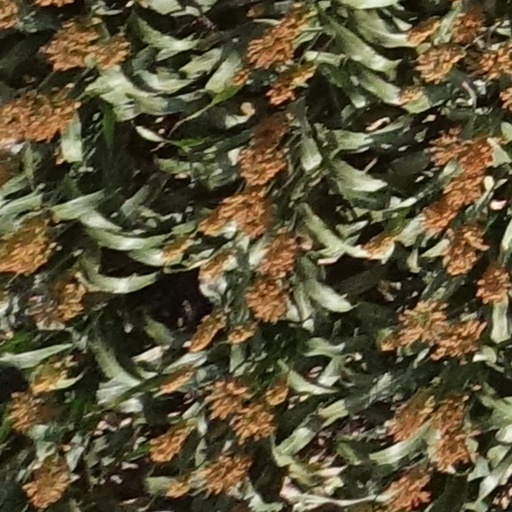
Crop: sorghum